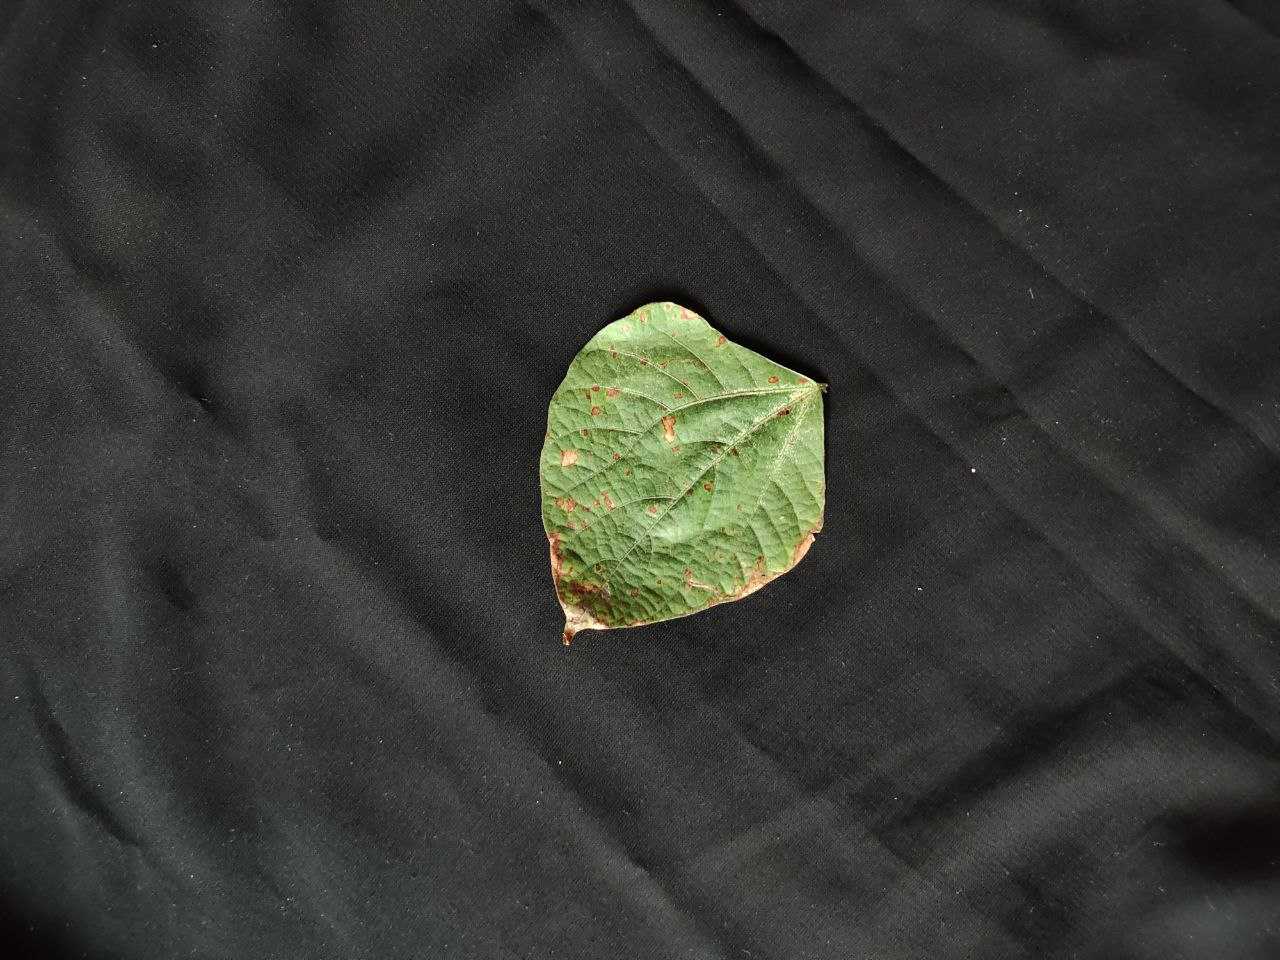
Crop: bean
Leaf condition: Rust